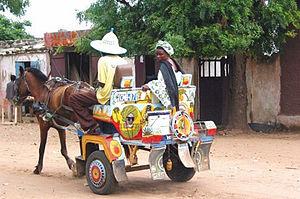
sénégal (Mbour) calèche
Le Sénégal, en forme longue la république du Sénégal, est un État d'Afrique de l'Ouest.